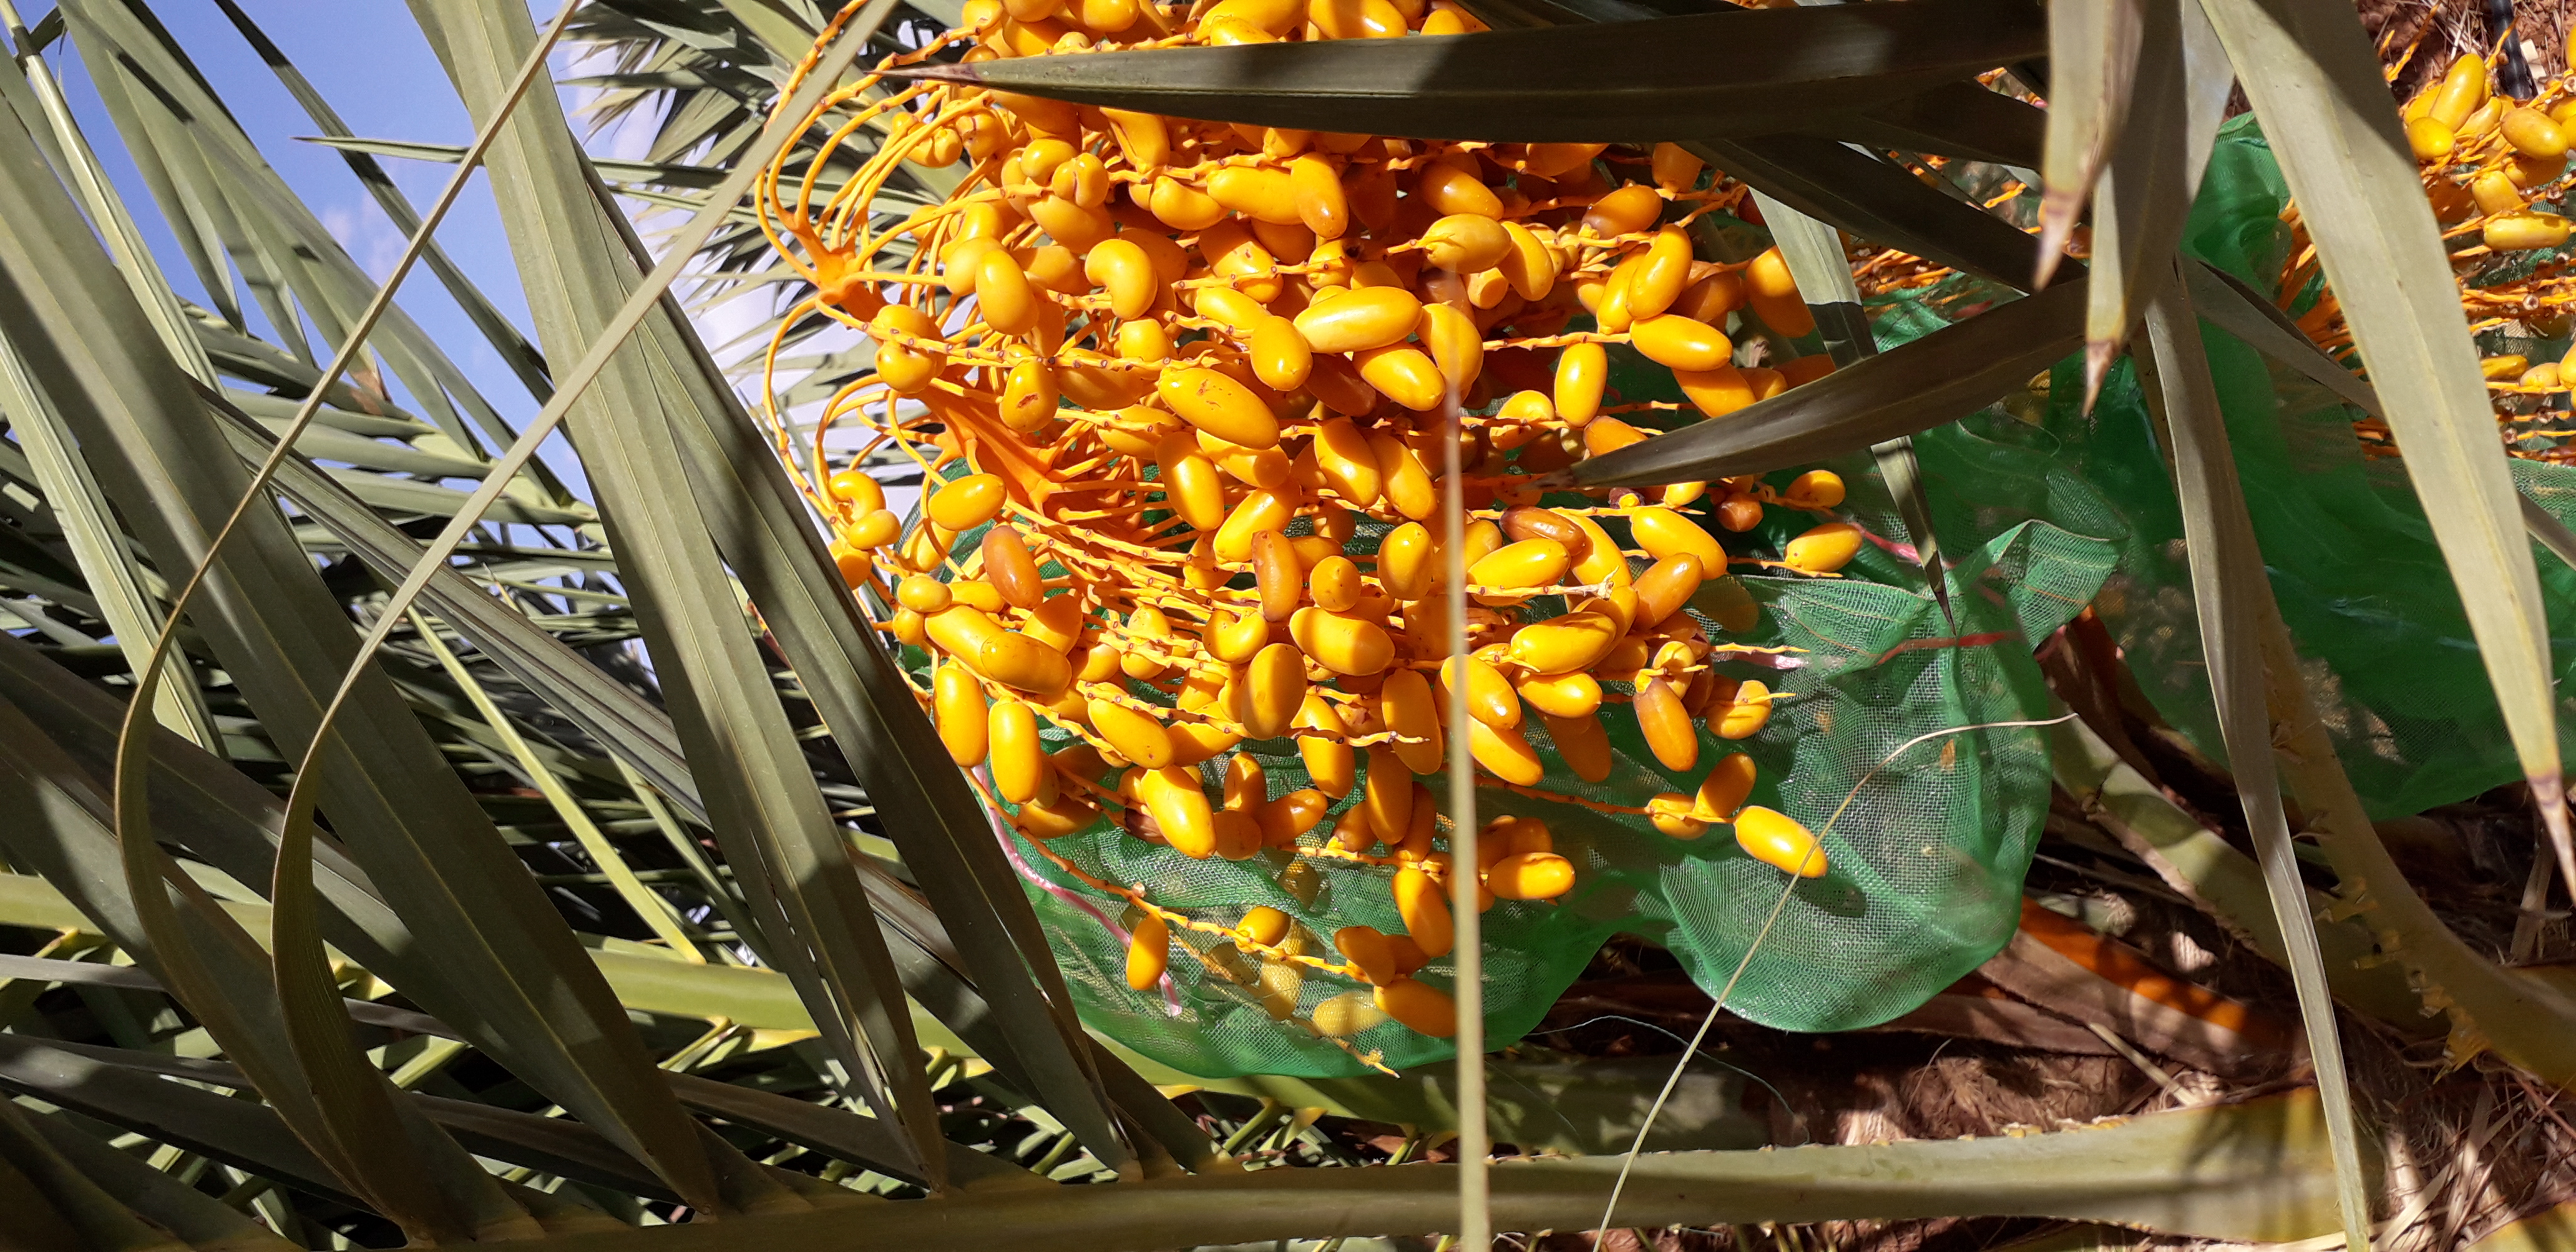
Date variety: kholt